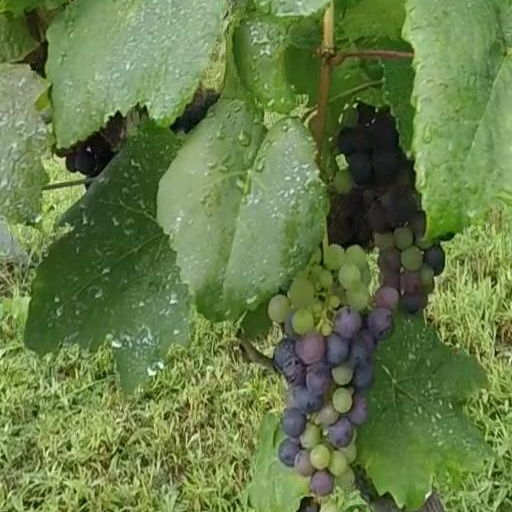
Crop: grape